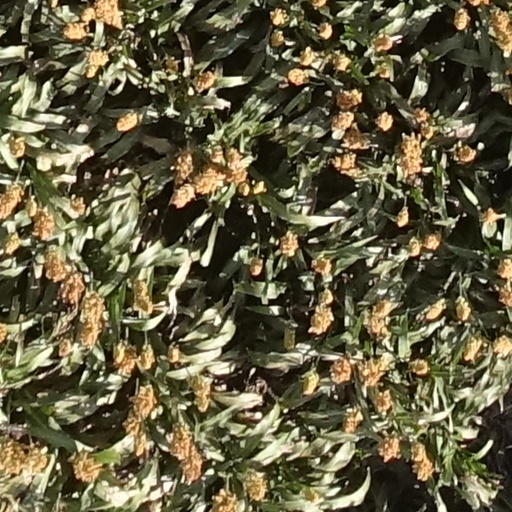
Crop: sorghum